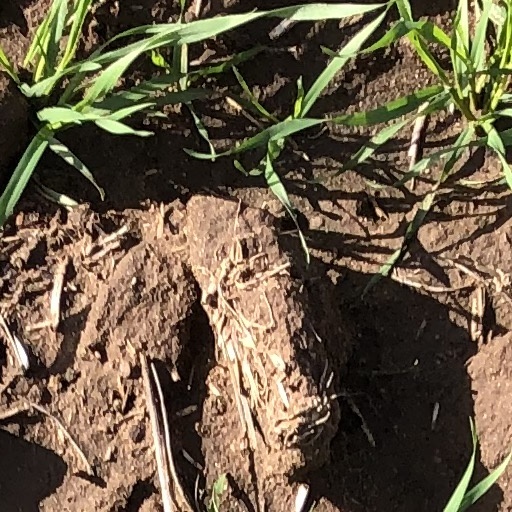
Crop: wheat